1st Air Base Group

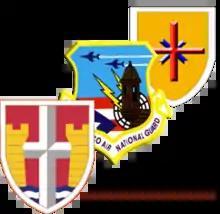
Puerto Rico National Guard Logos

In January 2014, the 1st Air Base Group published the 1ABG Airman Manual establishing military standards, qualifications, and as a means to verify readiness. This manual has been created to assist 1ABG airmen in their military careers. It is intended to provide quick guidance to the customs, courtesies, and basic knowledge of the United States Air Force (USAF) and life in the PRSG Air Force. Whether the member has prior military experience. This guide sets forth the basic military principles and policies required of an airman.